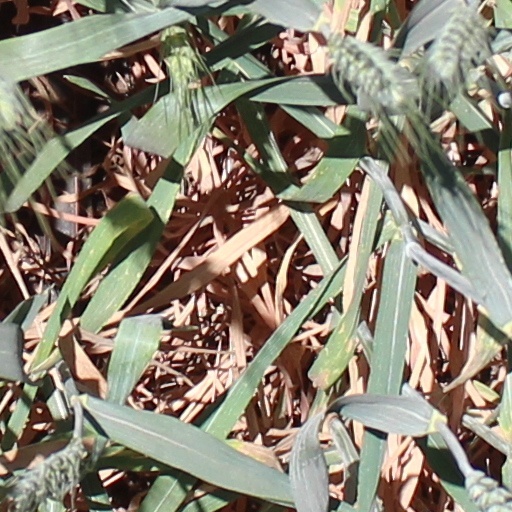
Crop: wheat